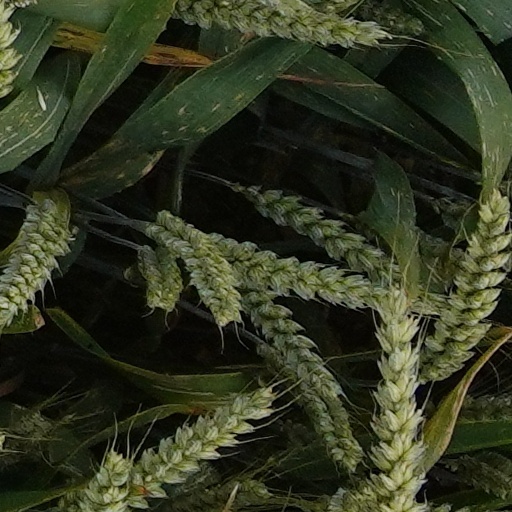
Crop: wheat